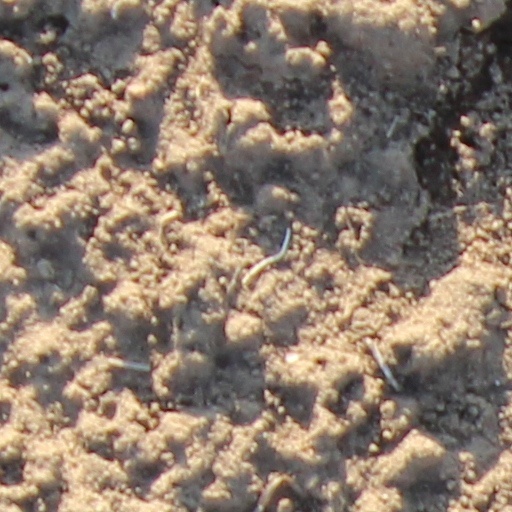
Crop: wheat